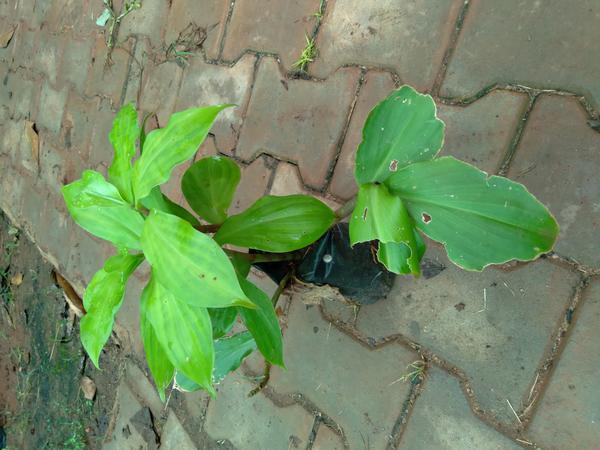
Plant: Insulin